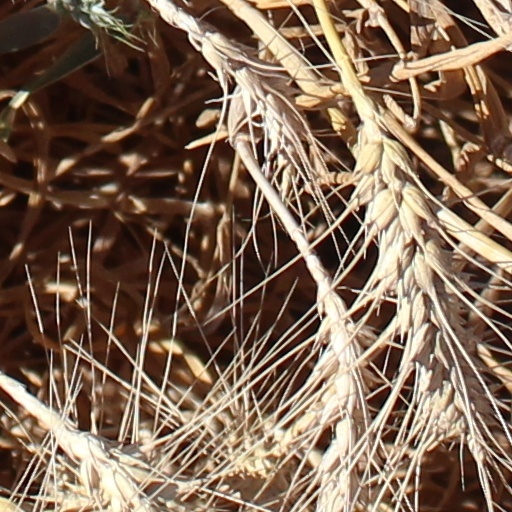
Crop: wheat